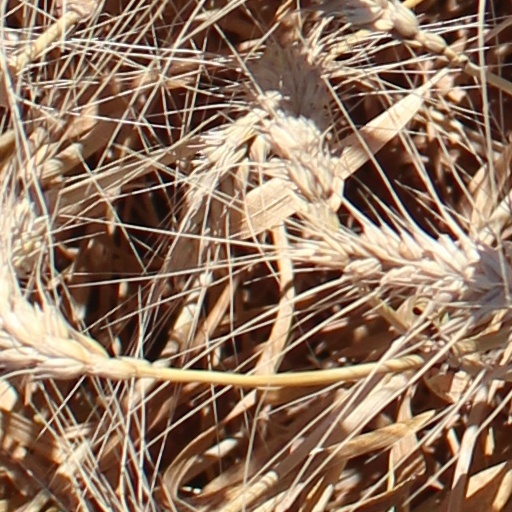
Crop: wheat